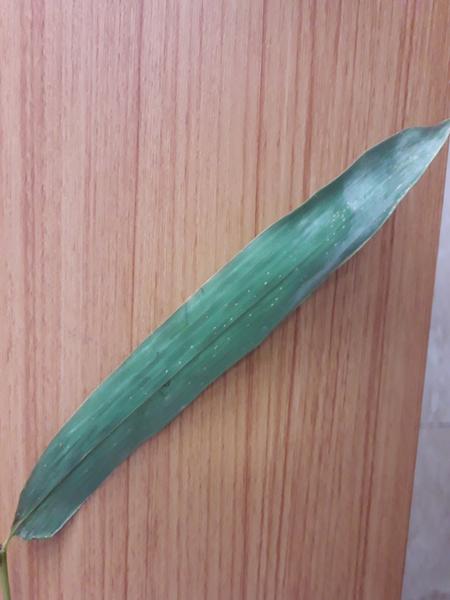
Plant: Bamboo